Lee Ji-won

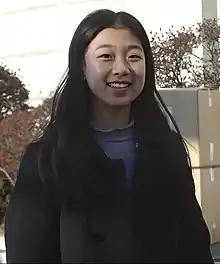
Lee Ji-won in January 2019

Lee Ji-won (born August 30, 2006) is a South Korean actress. She is mostly known for her role as Kang Ye-bin in Sky Castle.